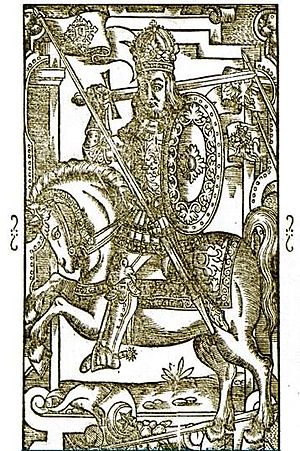
Litauens regenter
Mindaugas, grundlæggeren af Storfyrstendømmet Litauen
Følgende er en liste over regenter af Litauen – storfyrster, konger og præsidenter – lederne af det historisk litauiske territorium. Tidslinjen indeholder Litauen som en suveræn stat eller som del af en større statsdannelse. Regenterne er anført med de navne der anvendes på Litauisk, alternativt med traditionelle danske navne, i nogle tilfælde er også polske navne anført.